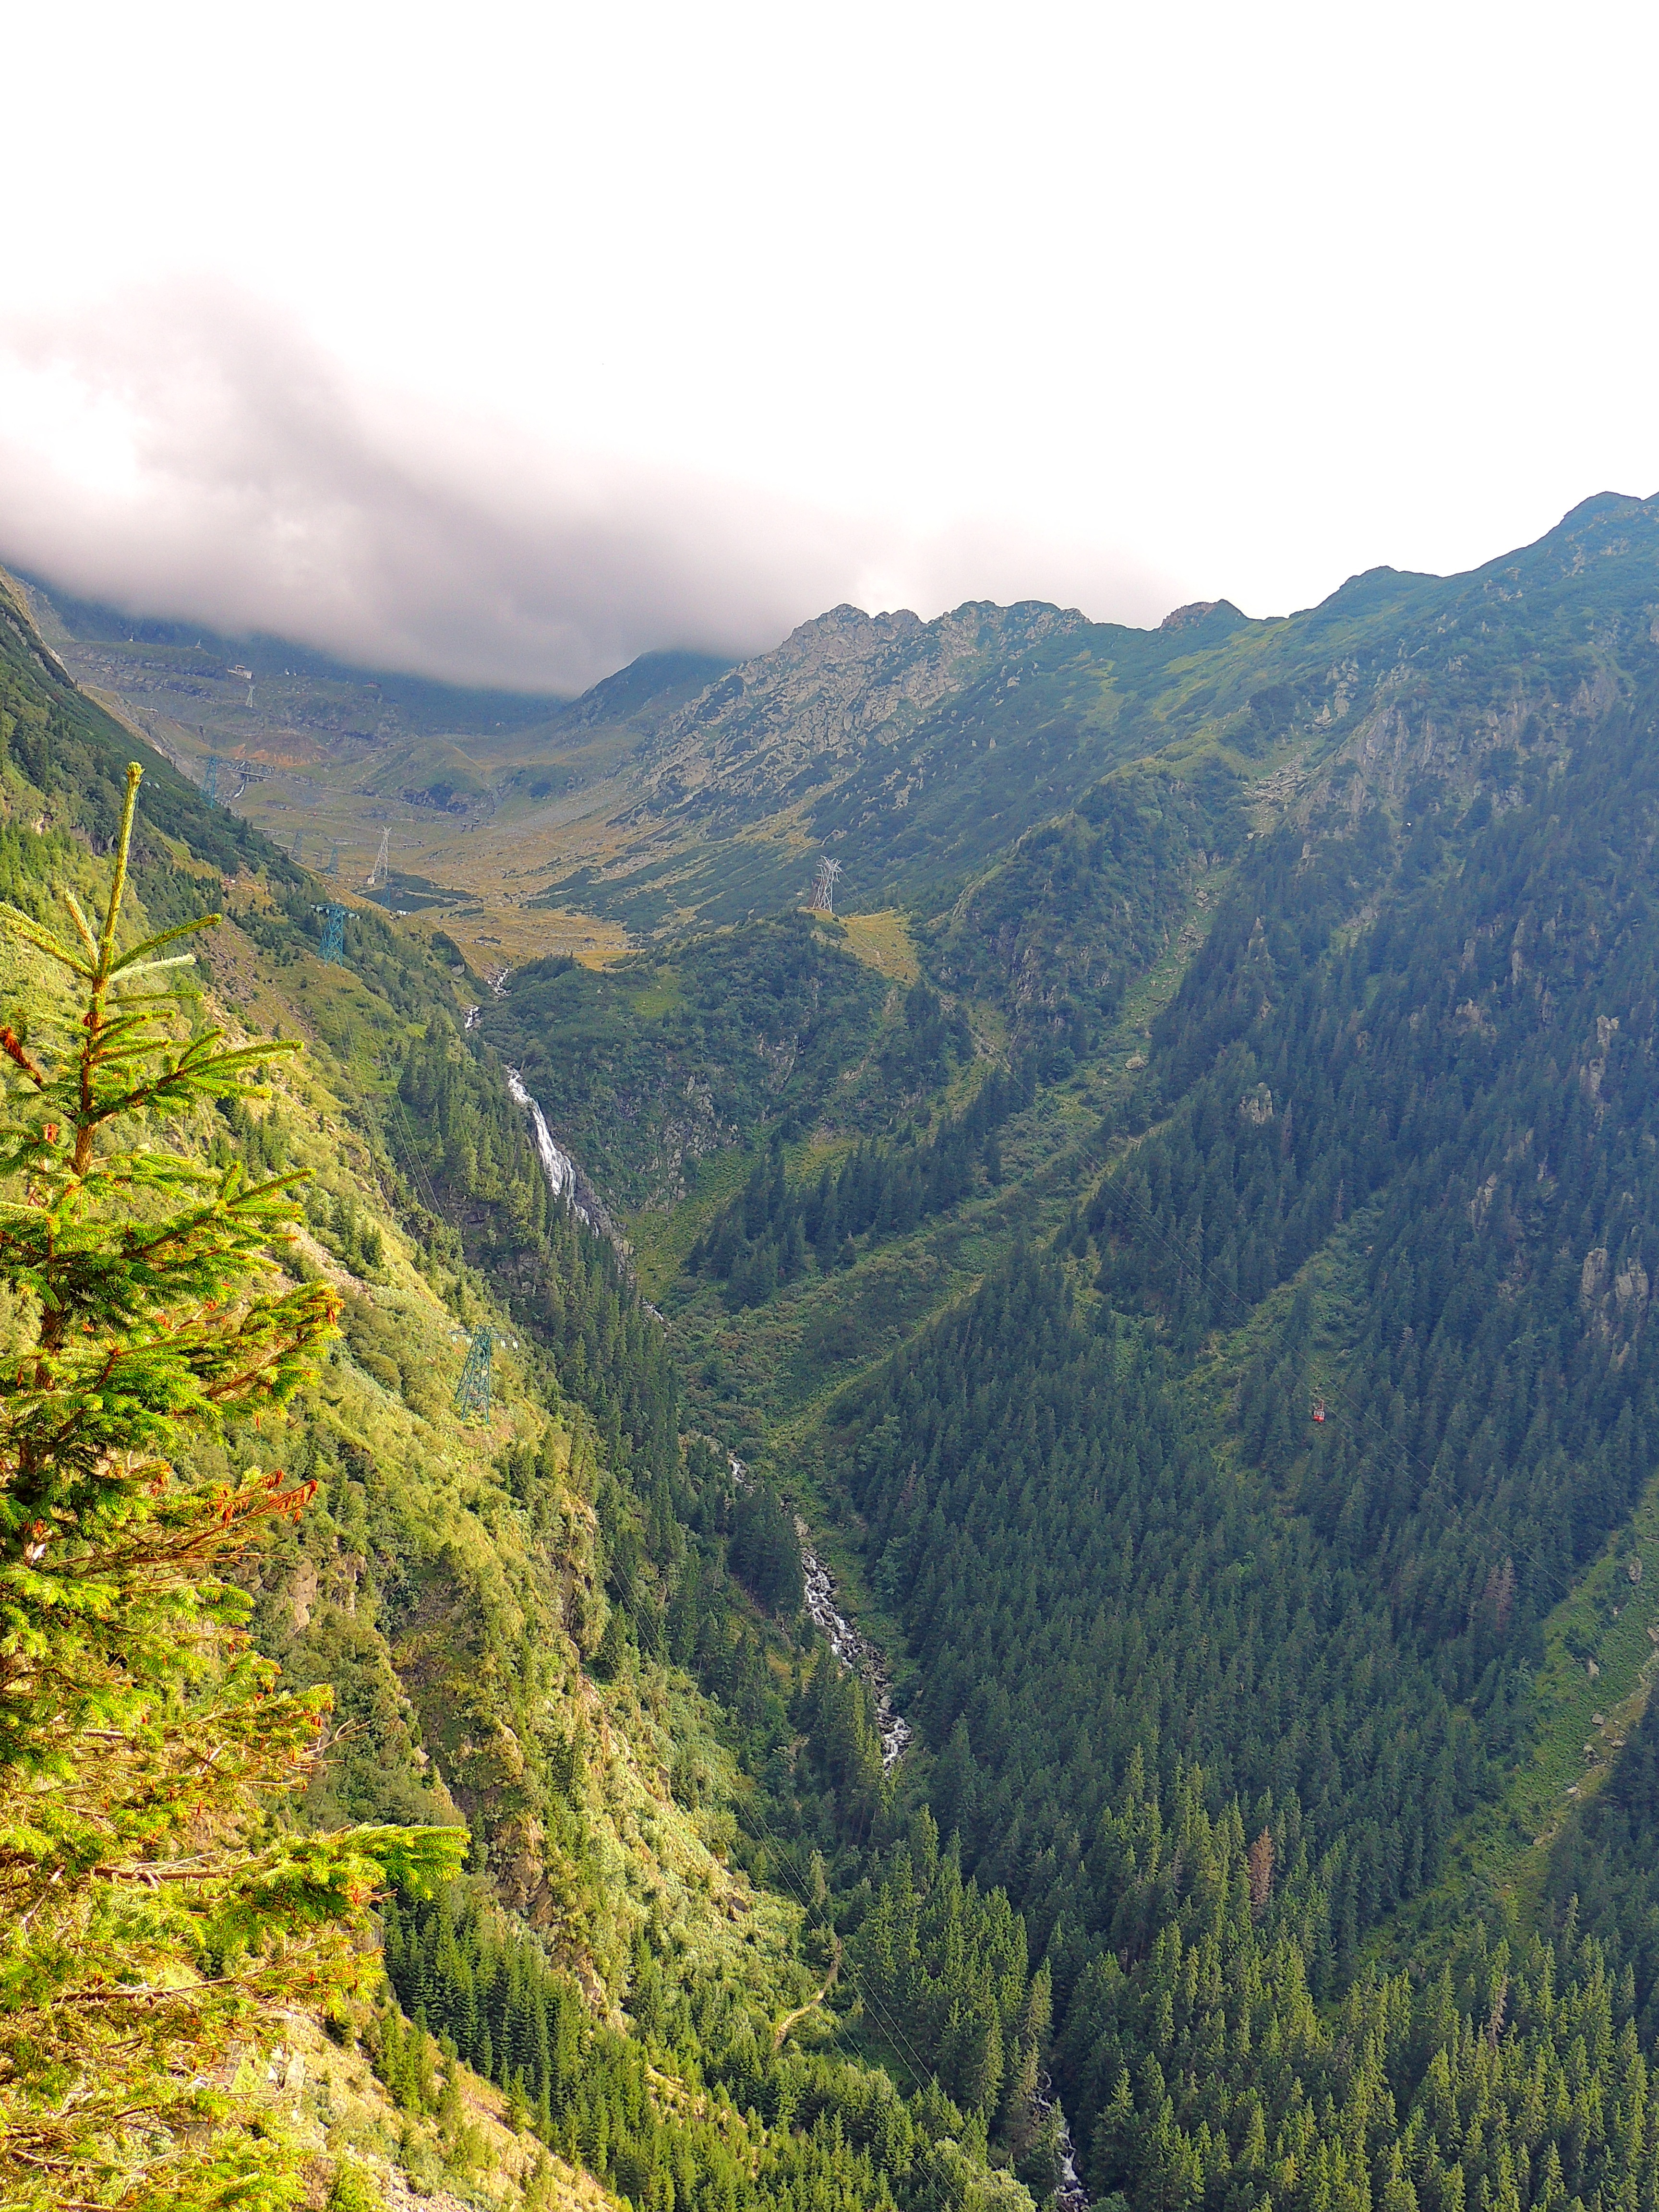
landscape, tree, nature, forest, wilderness, mountain, cloud, hill, valley, mountain range, autumn, national park, ridge, plateau, cascada, fell, romania, landform, transfagarasan, mountain pass, hill station, the haze, geographical feature, mountainous landforms